Gate of Doña Urraca

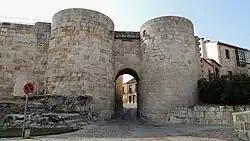

The Gate of Doña Urraca (Spanish: "Puerta de Doña Urraca") is a gate which gives access to the walled city of Zamora, Spain. It is named after the historical figure Urraca of Zamora.